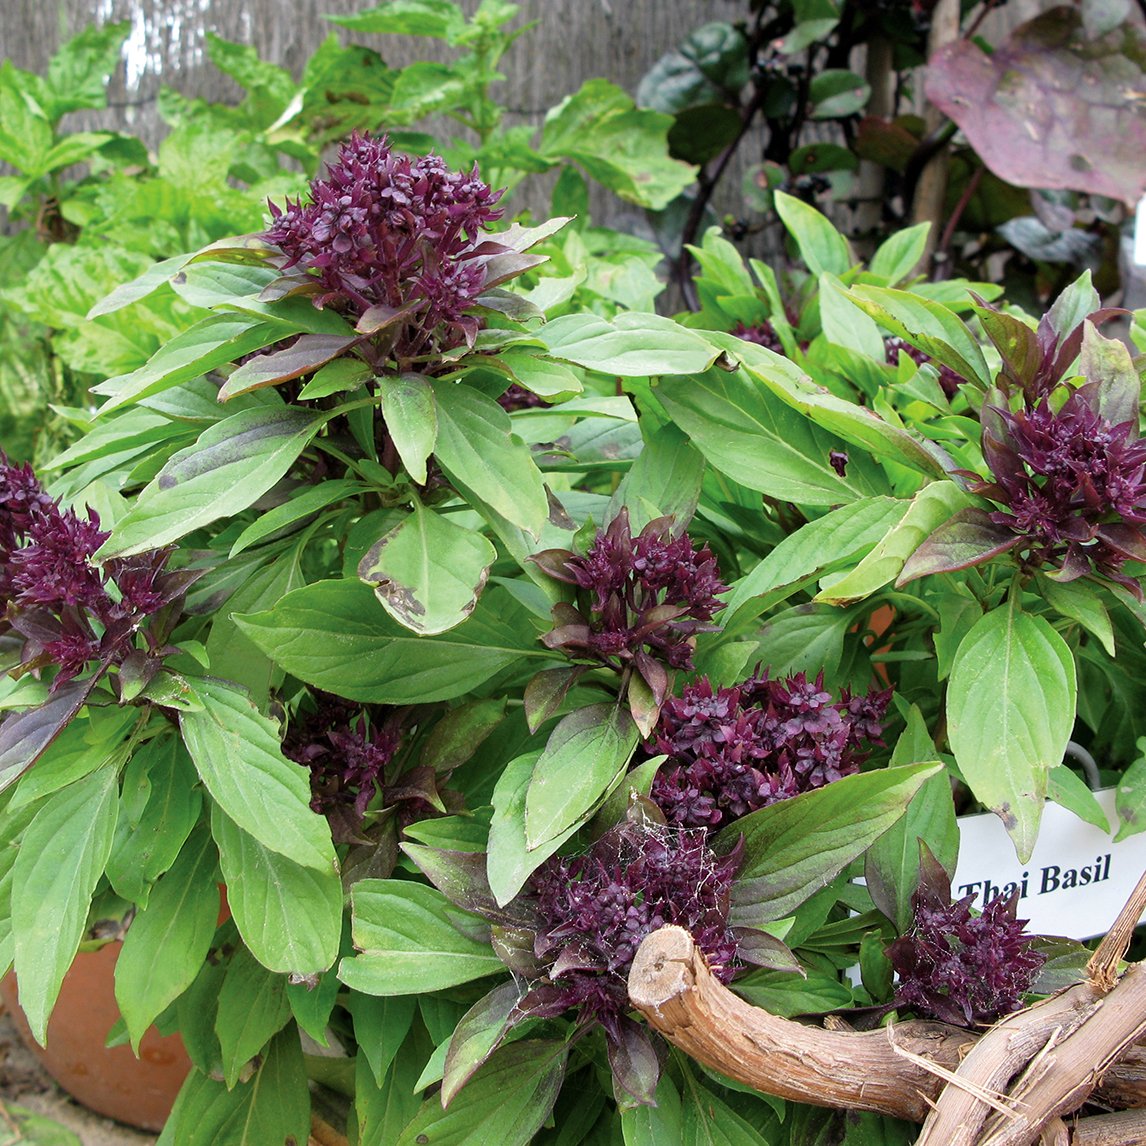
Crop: unknown
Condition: basil